Rosie Kmita

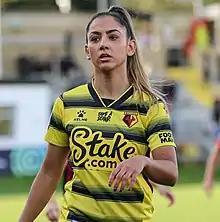
Kmita with Watford in 2021

Rosie Kmita (born 27 July 1994) is an English former women's footballer who last played for Watford.